A.O.Loutraki F.C.

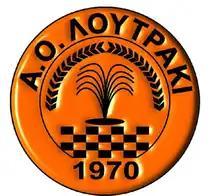
Old logo of the team

Athlitikos Omilos Loutraki, commonly referred to as AO Loutraki or simply AOL, is a Greek football club, based in Loutraki, Corinthia.